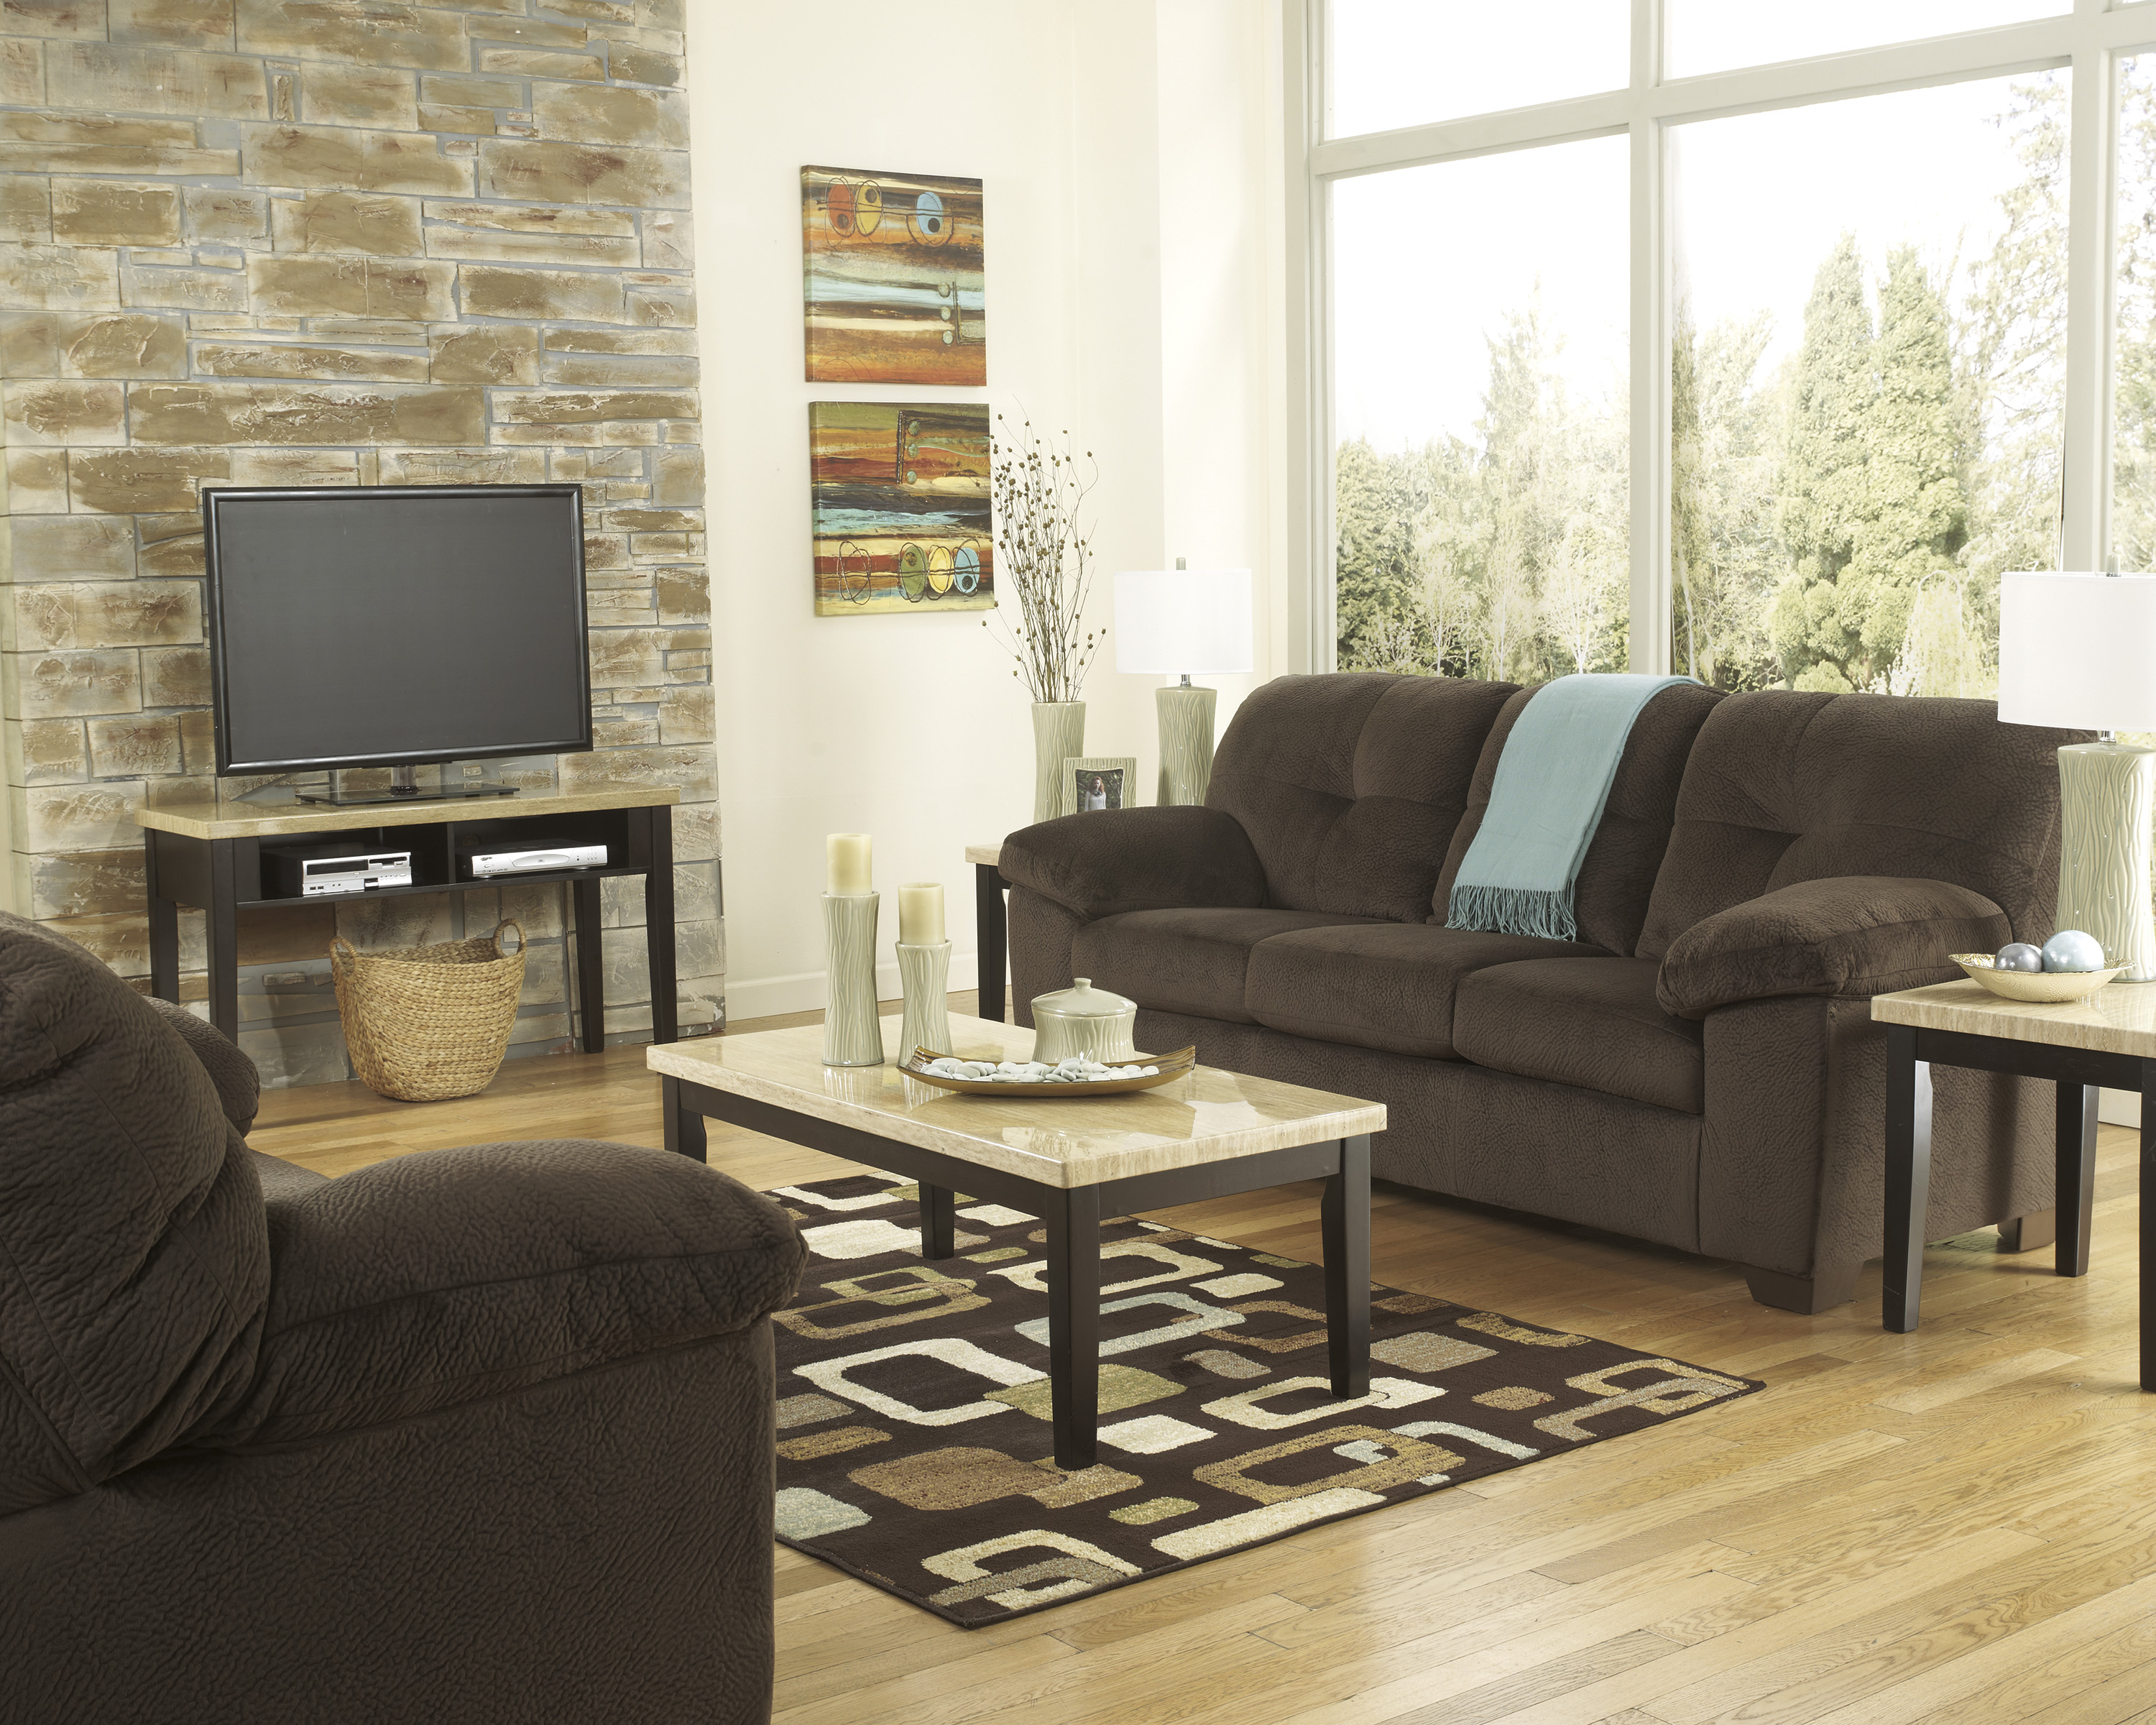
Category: sofa